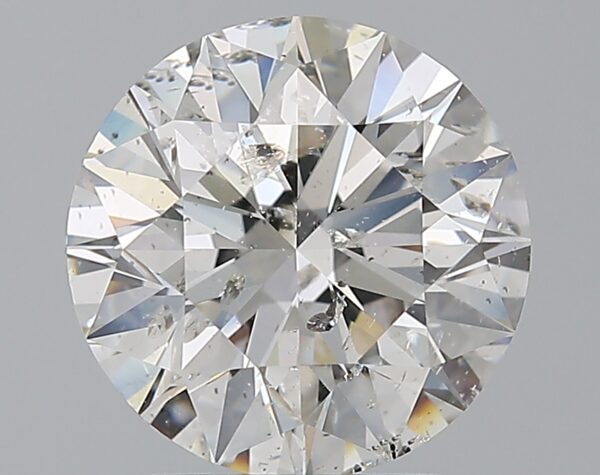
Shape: round
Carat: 2.81
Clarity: SI2
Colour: G
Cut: EX
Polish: EX
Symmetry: EX
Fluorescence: VSL
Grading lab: IGI
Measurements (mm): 9.02 x 8.96 x 5.63